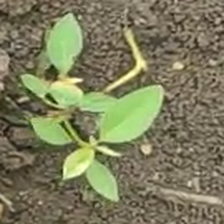
Weed species: Moti_dudhi(Euphorbia_geneculata_L)